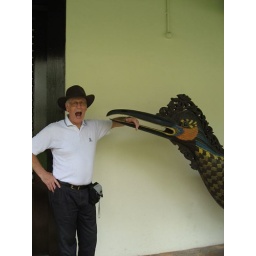
Dad getting eaten by a fishing boat carved as a bird